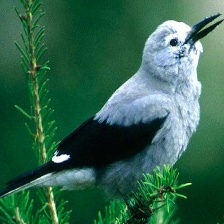
Species: CLARKS NUTCRACKER
Scientific name: NUCIFRAGA COLUMBIANA
ImageNet parent category: jay